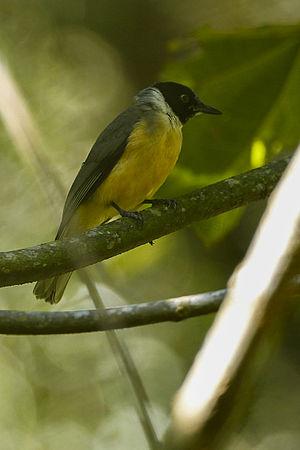
Le parc national de Ranomafana est un parc malgache situé dans la province de Fianarantsoa. Créé en 1991, il est inclus en 2007 dans le site du patrimoine mondial des forêts humides de l’Atsinanana.